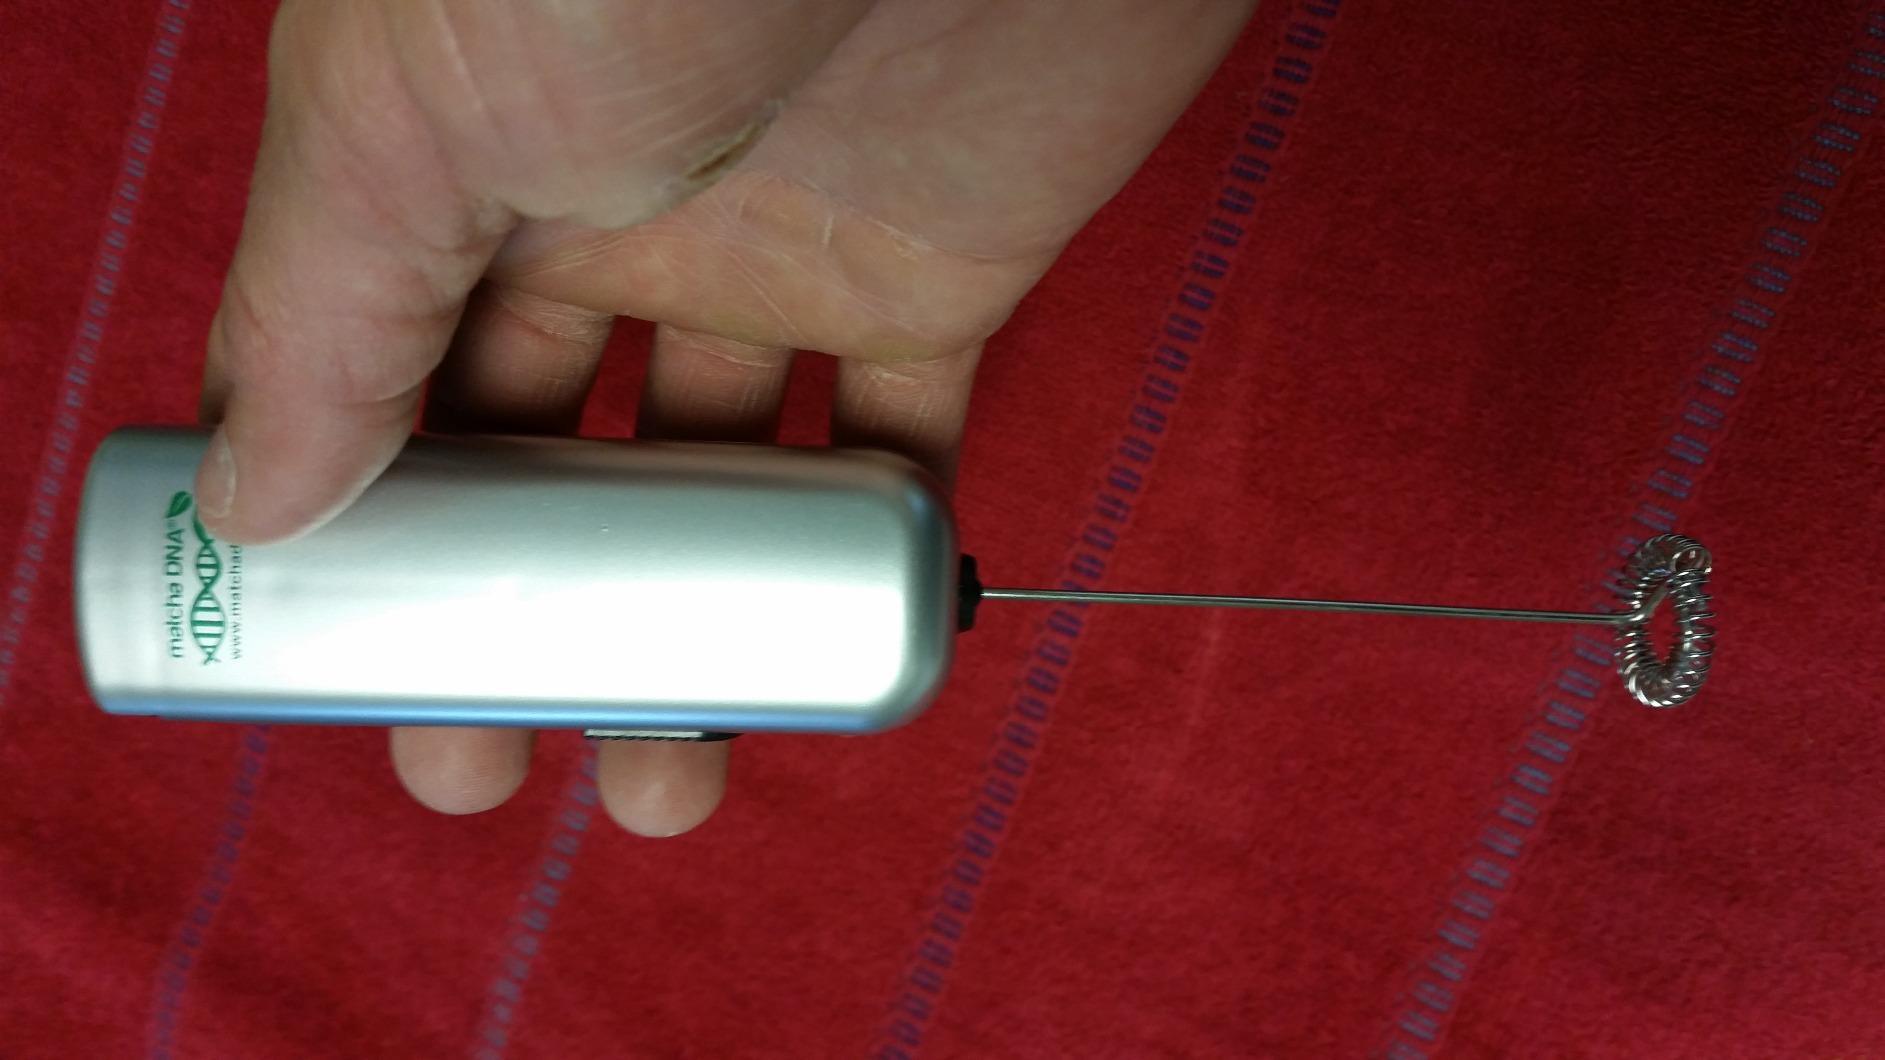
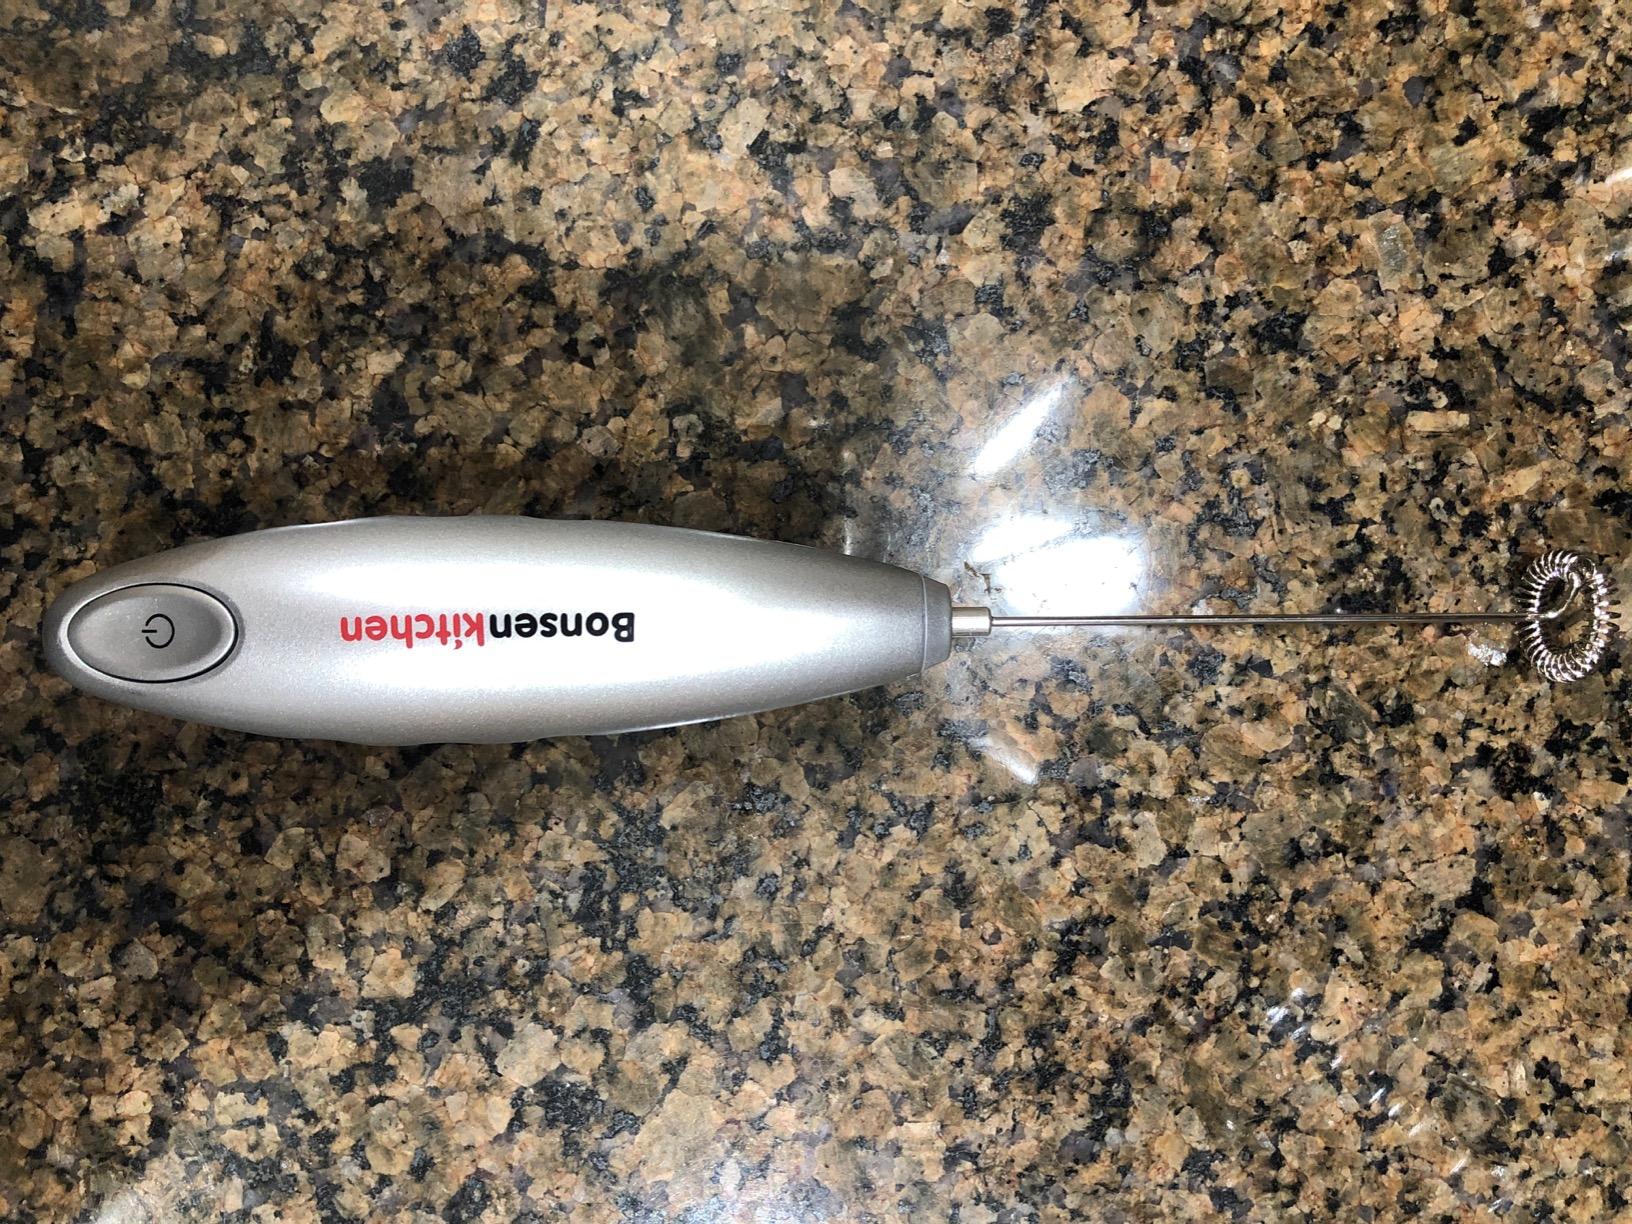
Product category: items_mixer
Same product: no